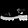
Label: Sandal